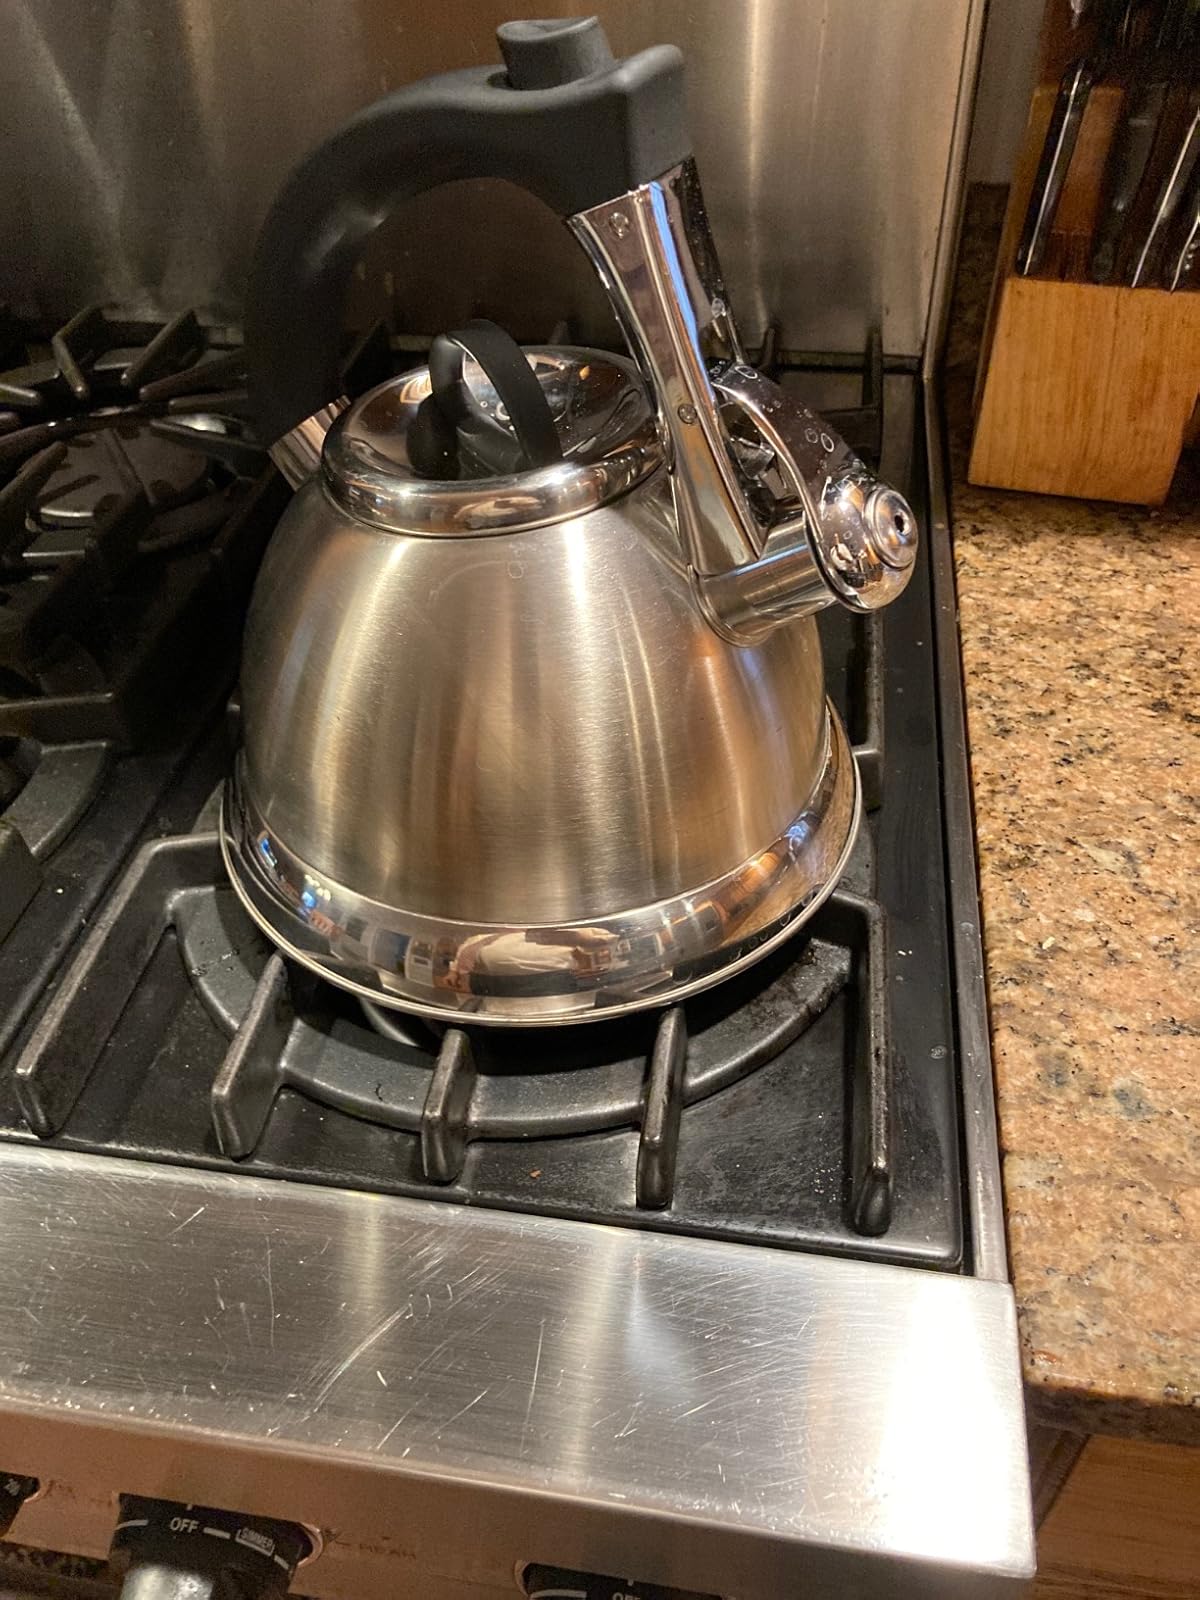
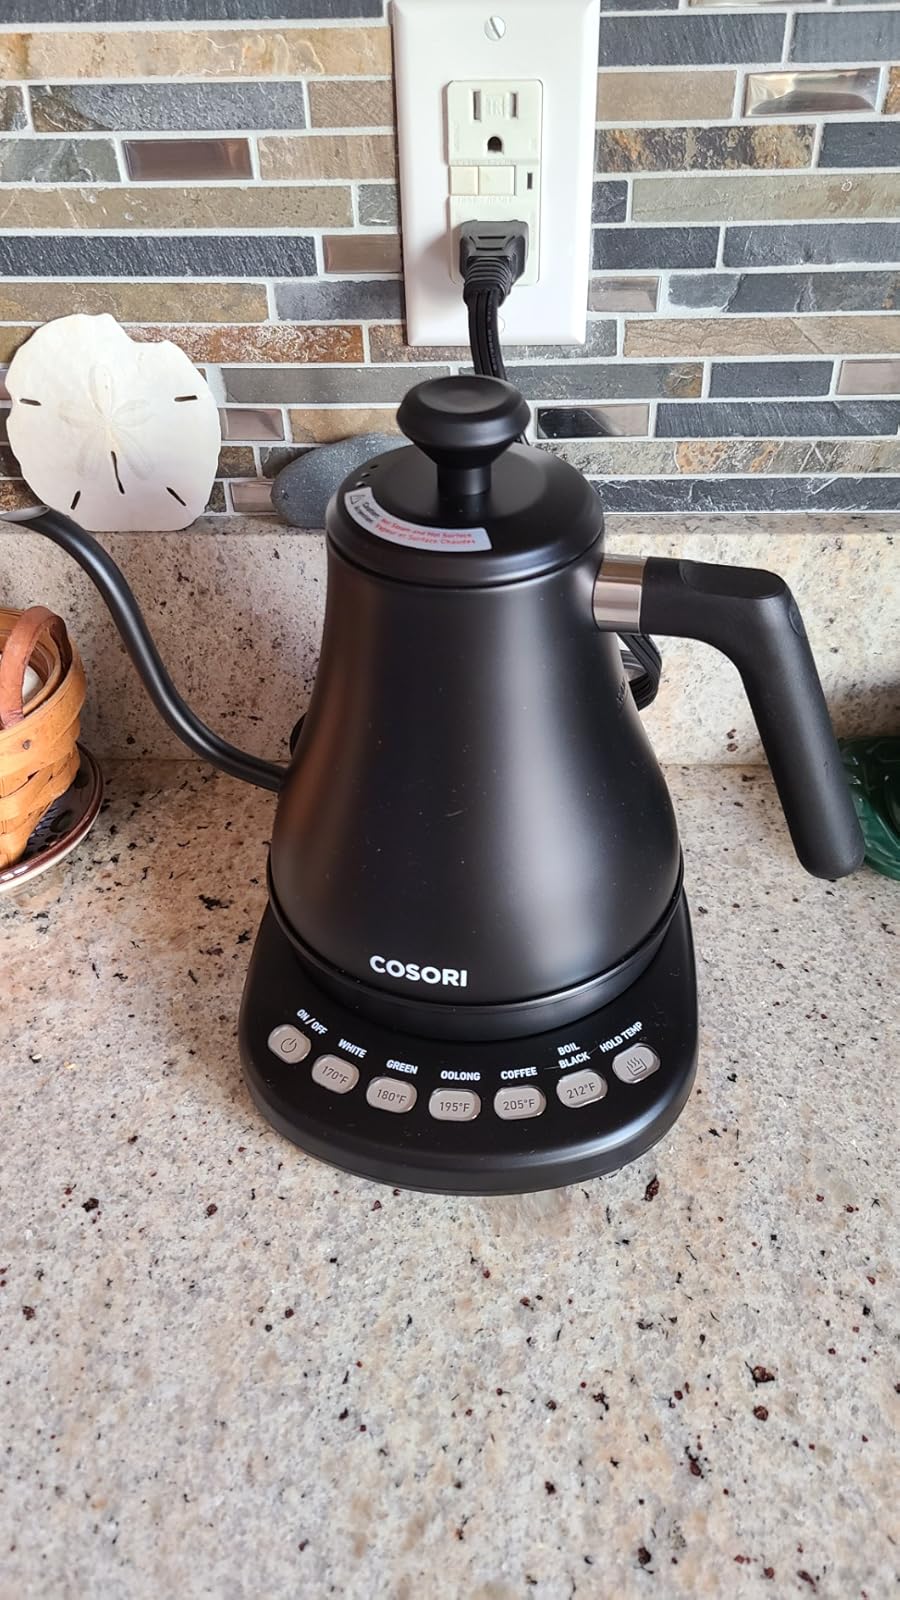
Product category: items_kettle
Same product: no